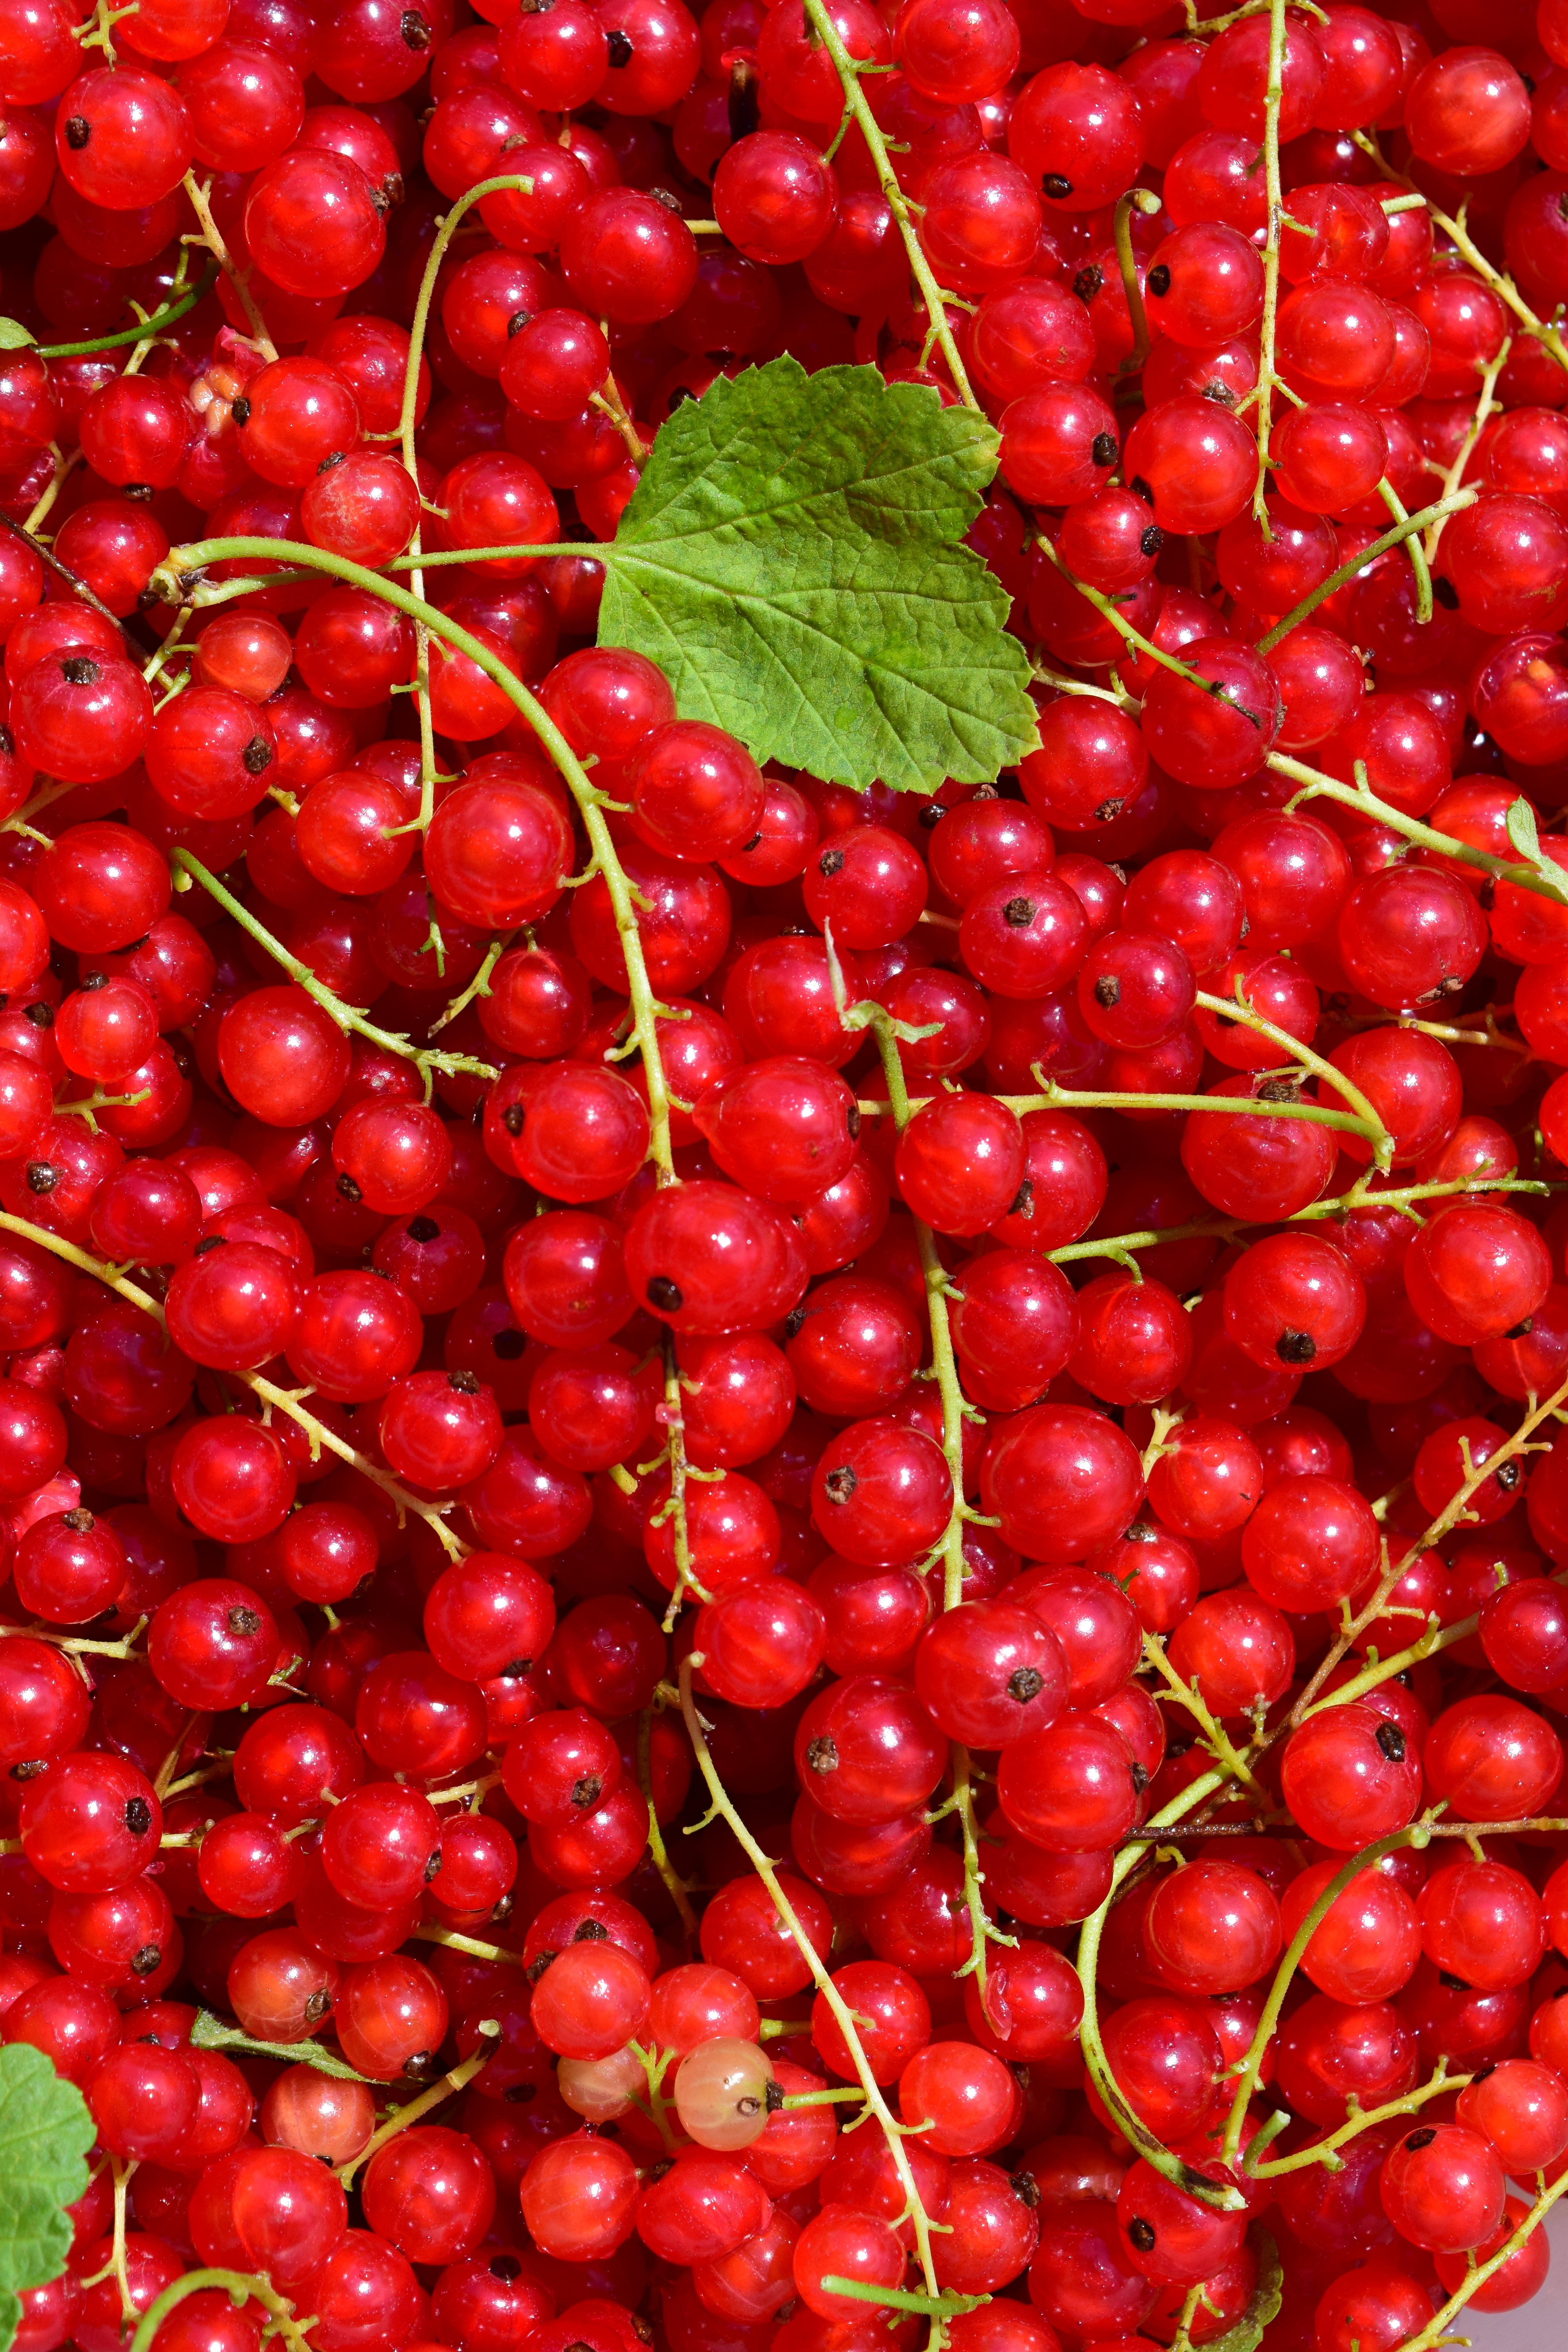
plant, fruit, berry, ripe, food, red, produce, healthy, close, delicious, background, berries, shrub, soft fruit, cherry, sour, flowering plant, acerola, malpighia, harvest time, currant, summer fruit, currants, red currant, lingonberry, garden currant, land plant, frutti di bosco, zante currant, pink peppercorn, schisandra, loganberry